Abbas Kiarostami

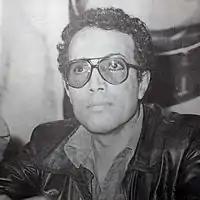
Kiarostami in 1977

Kiarostami then directed "Report" (1977). With a 112-minute runtime, it was considerably longer than his previous work. The film revolved around the life of a tax collector accused of accepting bribes; suicide was among its themes. In 1979, he produced and directed "First Case, Second Case".